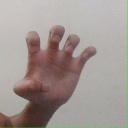
अक्षर: झ